University of Utah

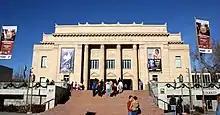
Kingsbury Hall at the Presidents Circle is a center for the performing arts.

Lower campus is also home to most public venues, such as the Rice-Eccles Stadium, the Jon M. Huntsman Center, and the Utah Museum of Fine Arts, a museum with rotating exhibitions and a permanent collection of American, European, African, and Asian art. Venues for performing arts include Kingsbury Hall, used for touring companies and concerts, Pioneer Memorial Theatre, used by the professional Pioneer Theatre Company, David P. Gardner Hall, used by the School of Music and for musical performances, and the Marriott Center for Dance. Red Butte Garden, with formal gardens and natural areas, as well as the new site of the Utah Museum of Natural History, is located on the far east side of campus.